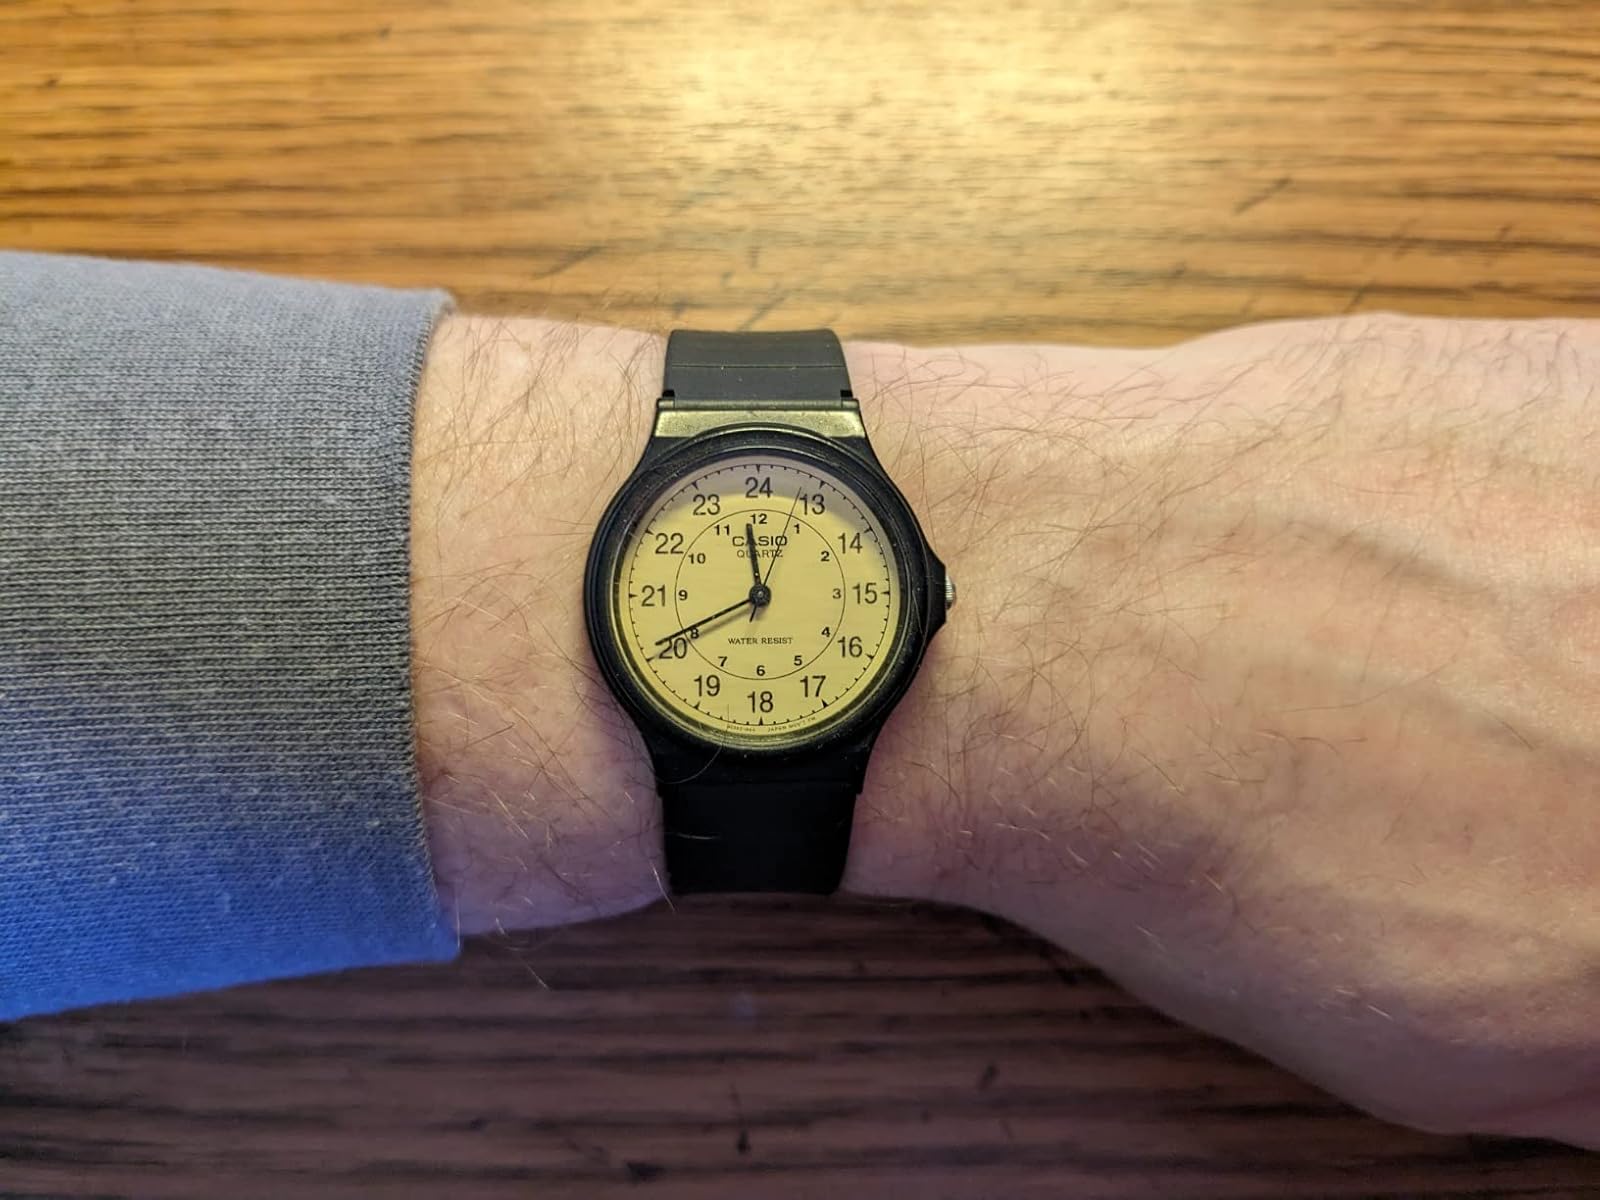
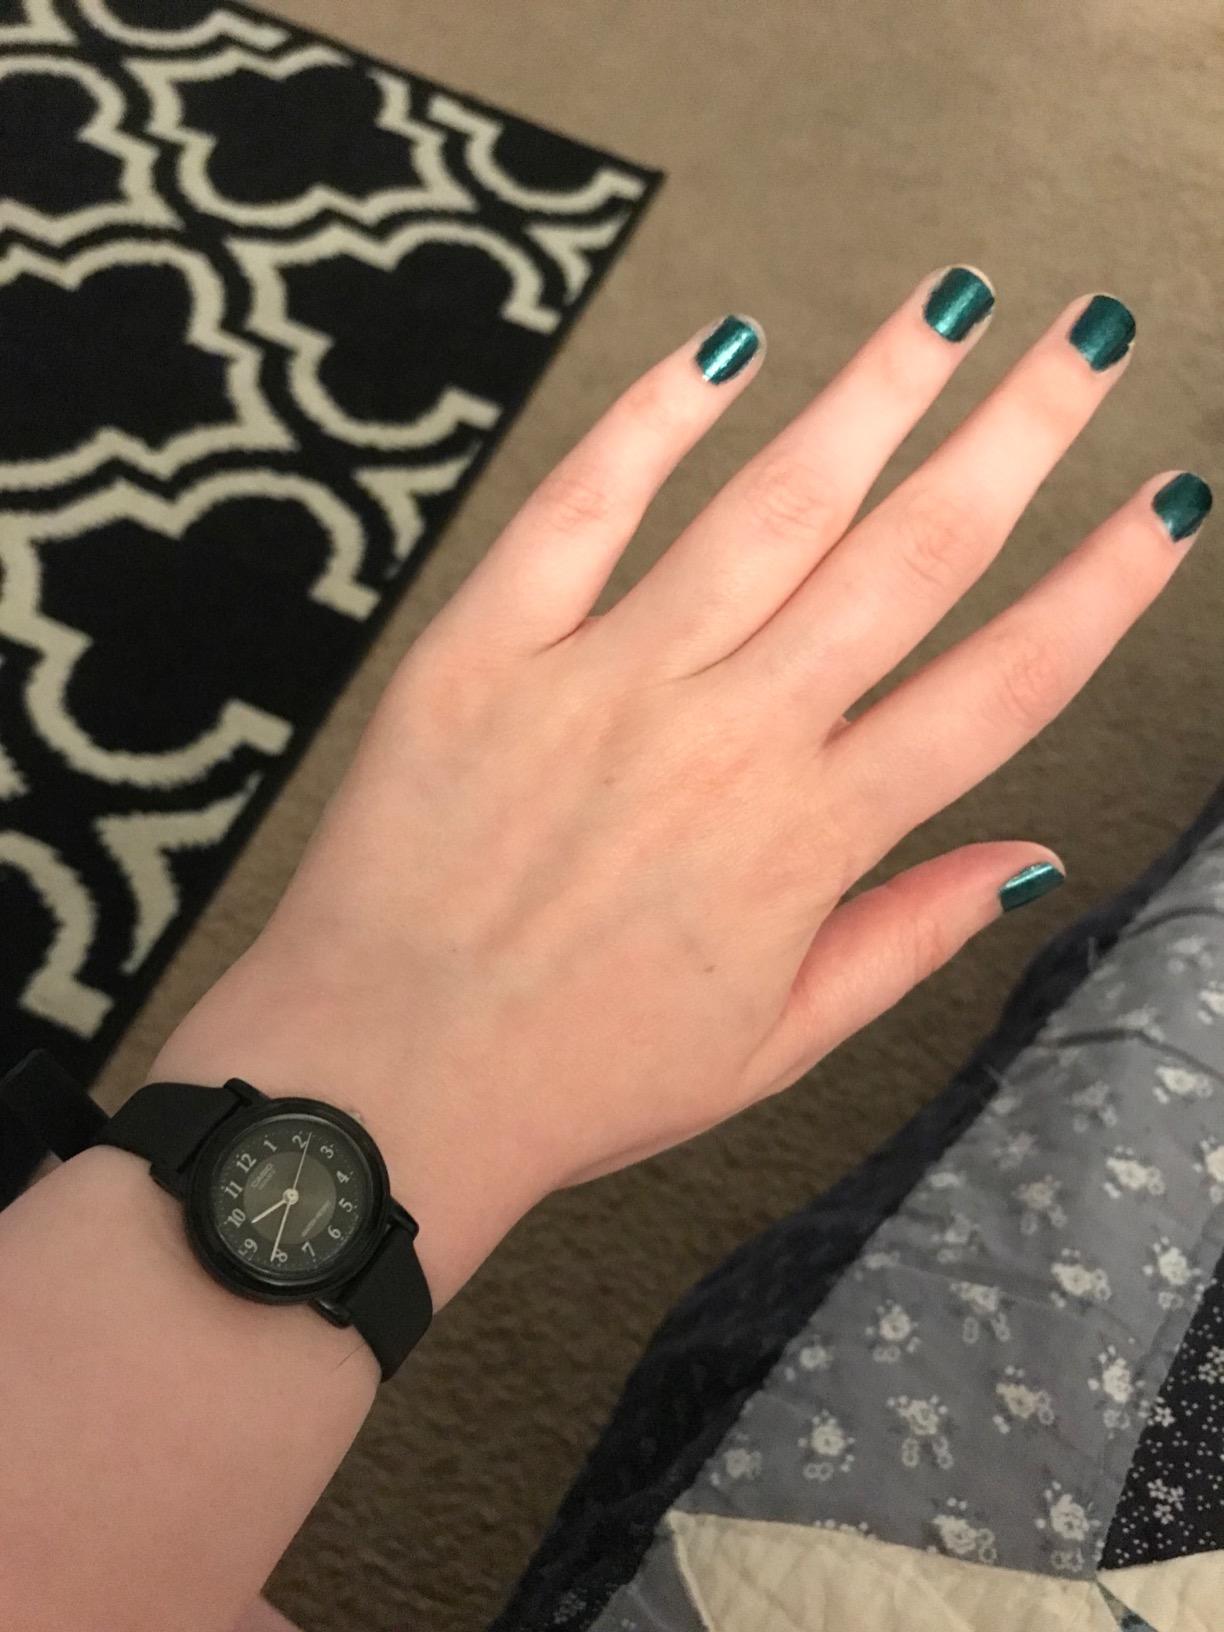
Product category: accessories_watch
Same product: no